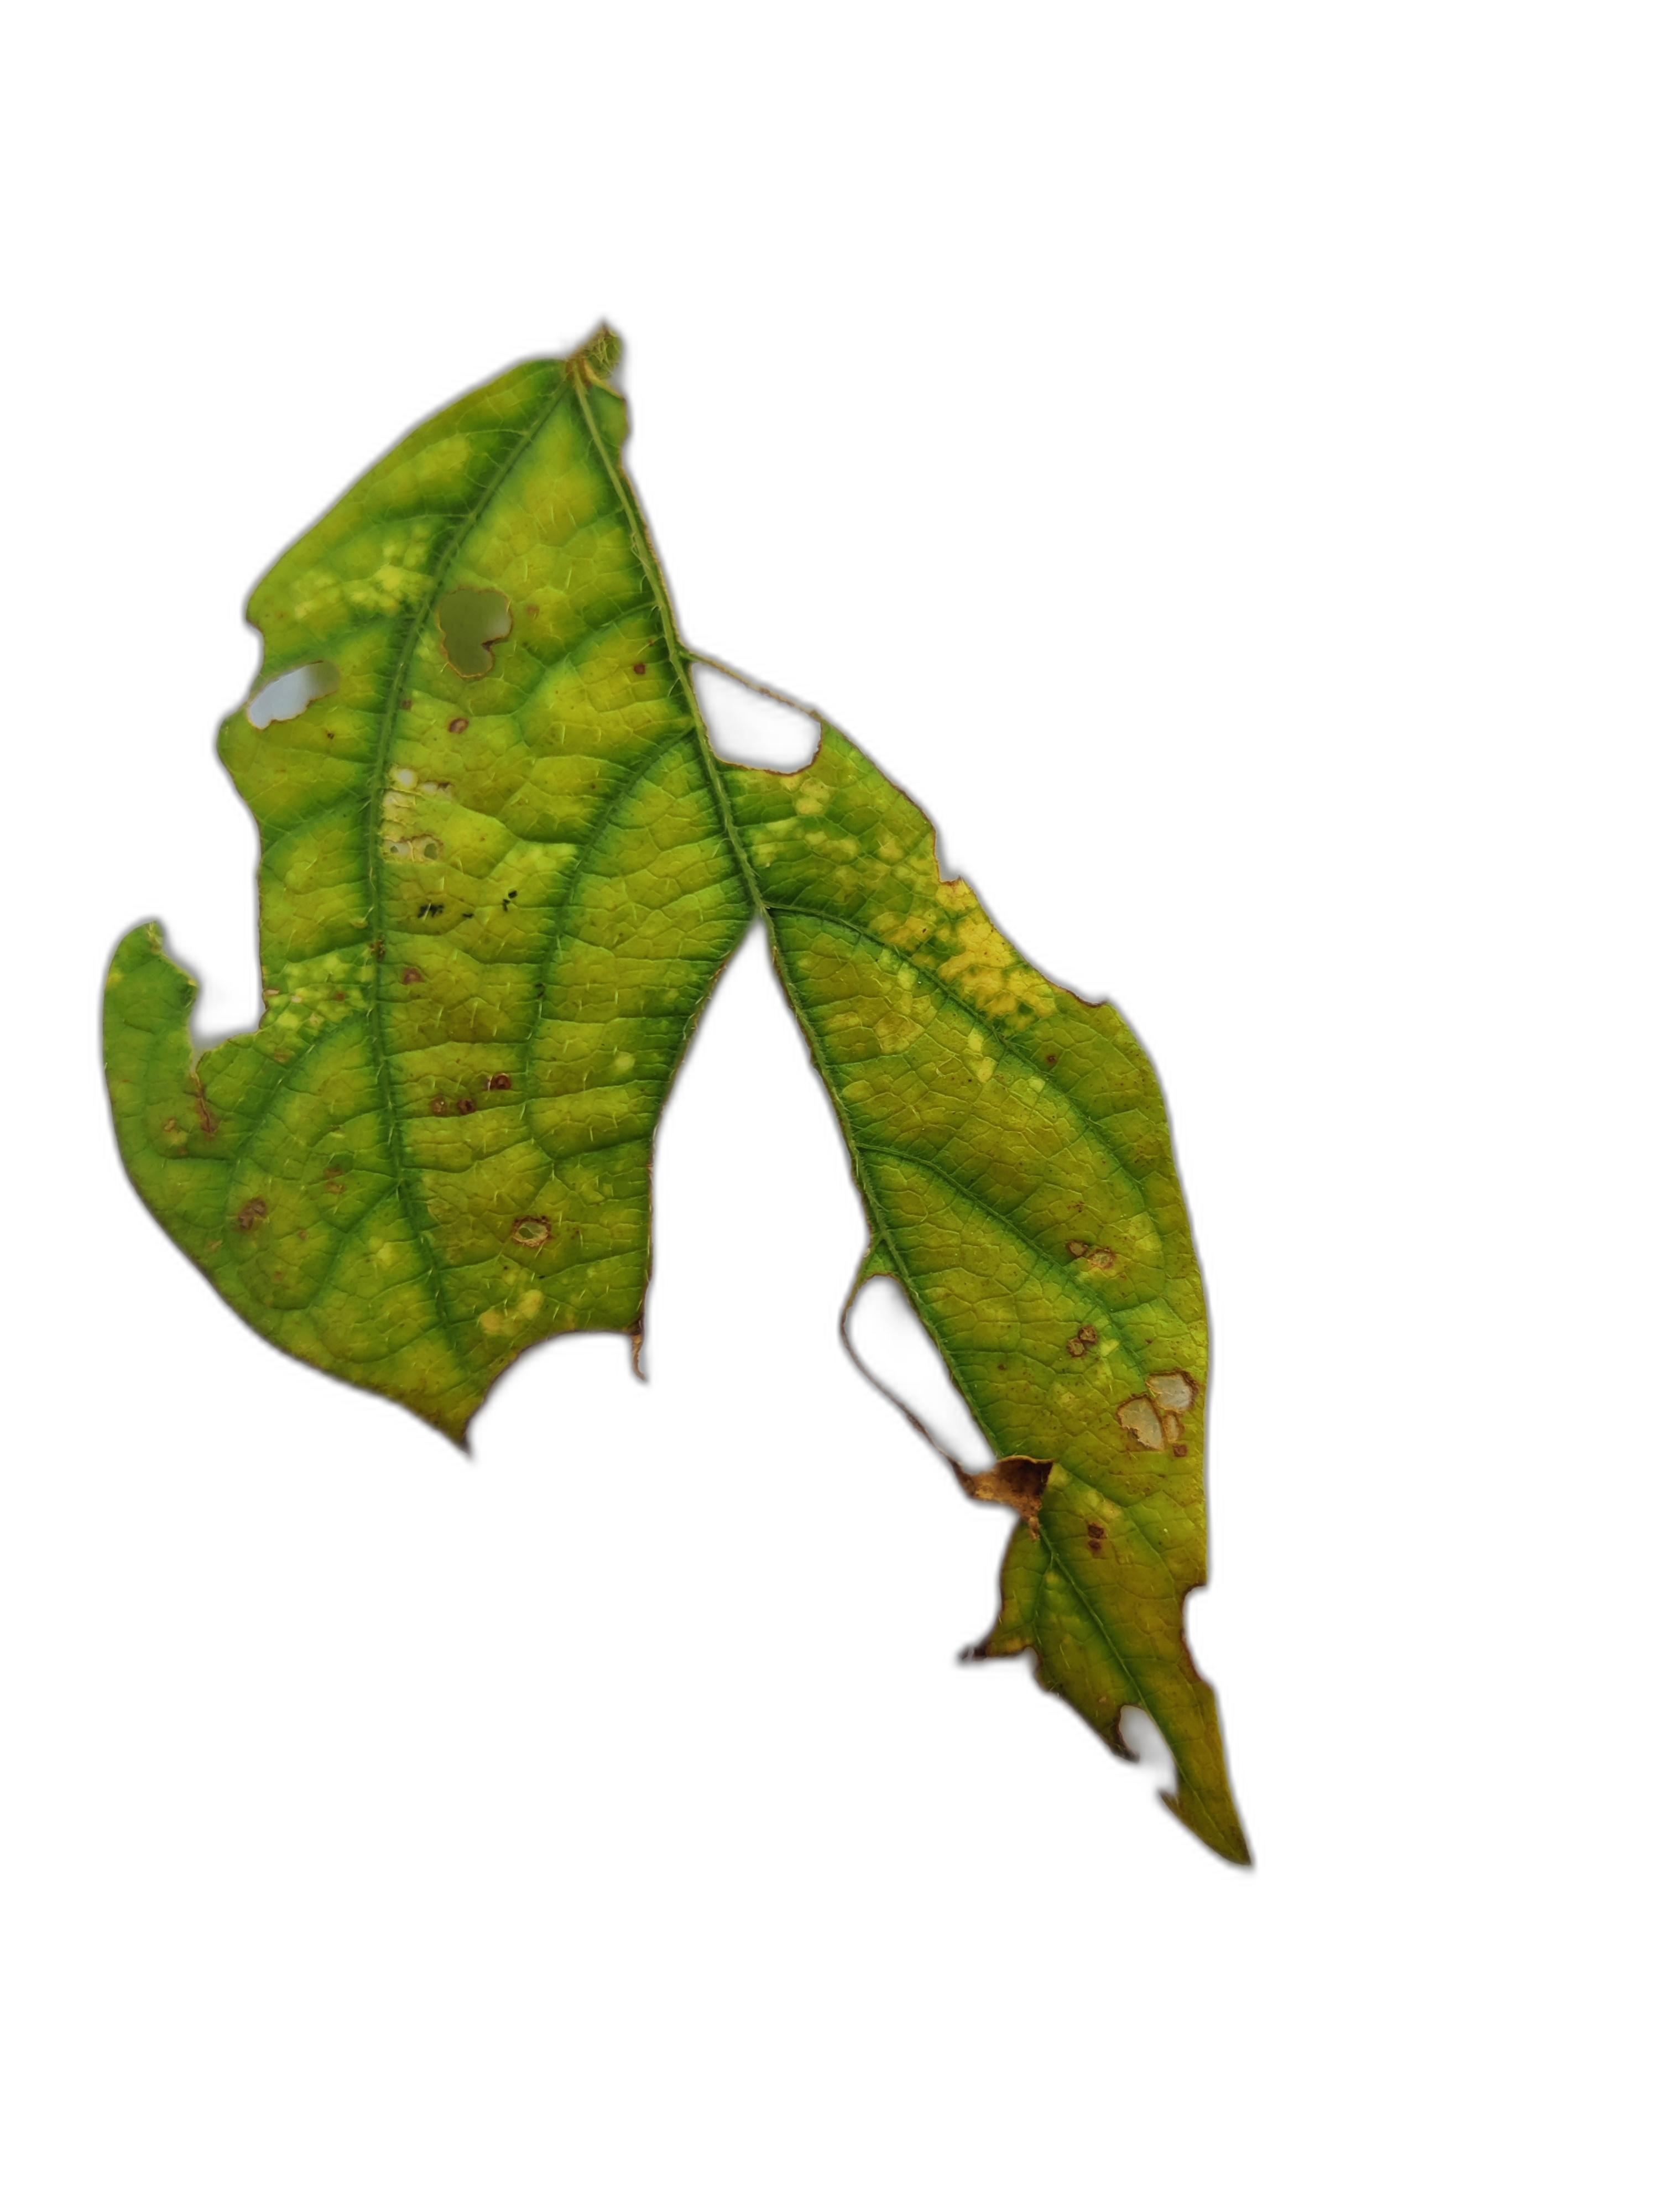
Label: Yellow Mosaic